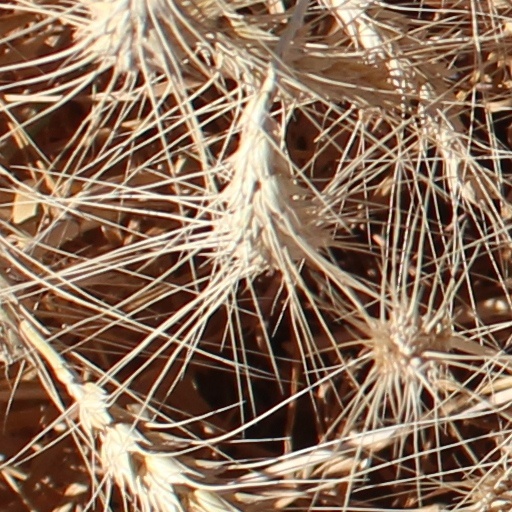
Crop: wheat